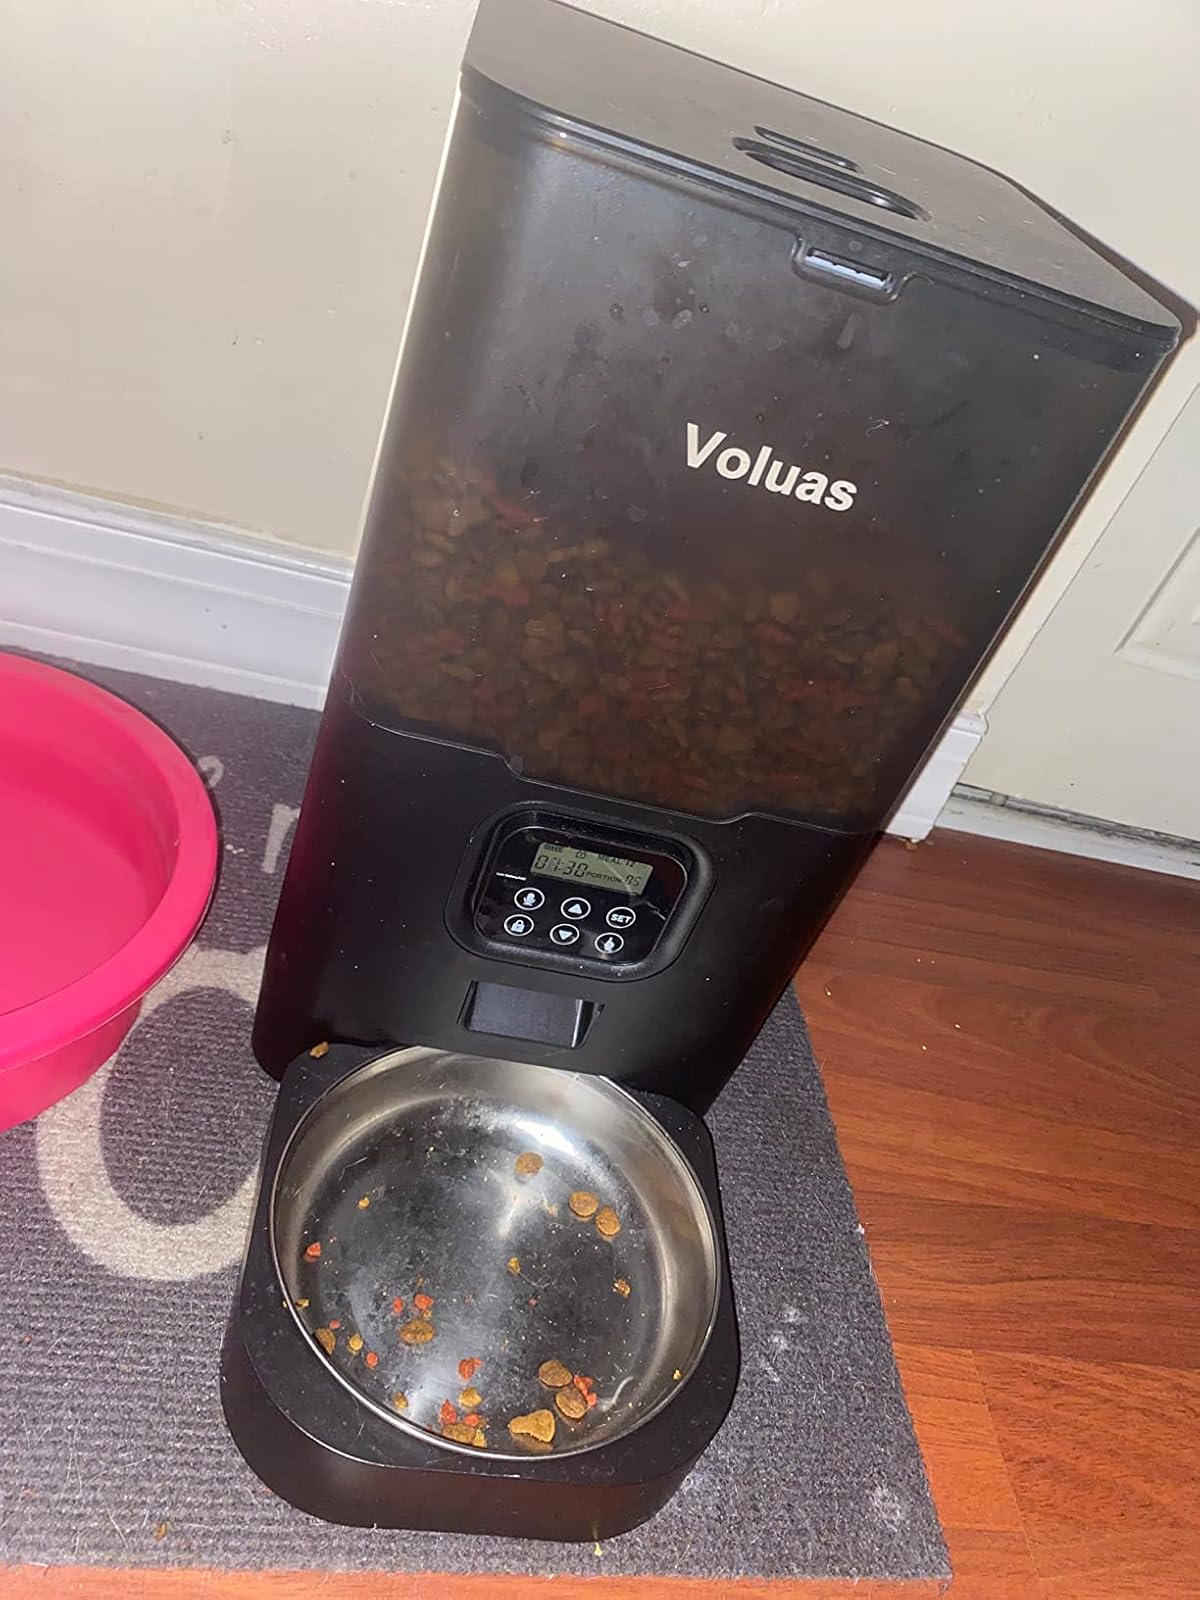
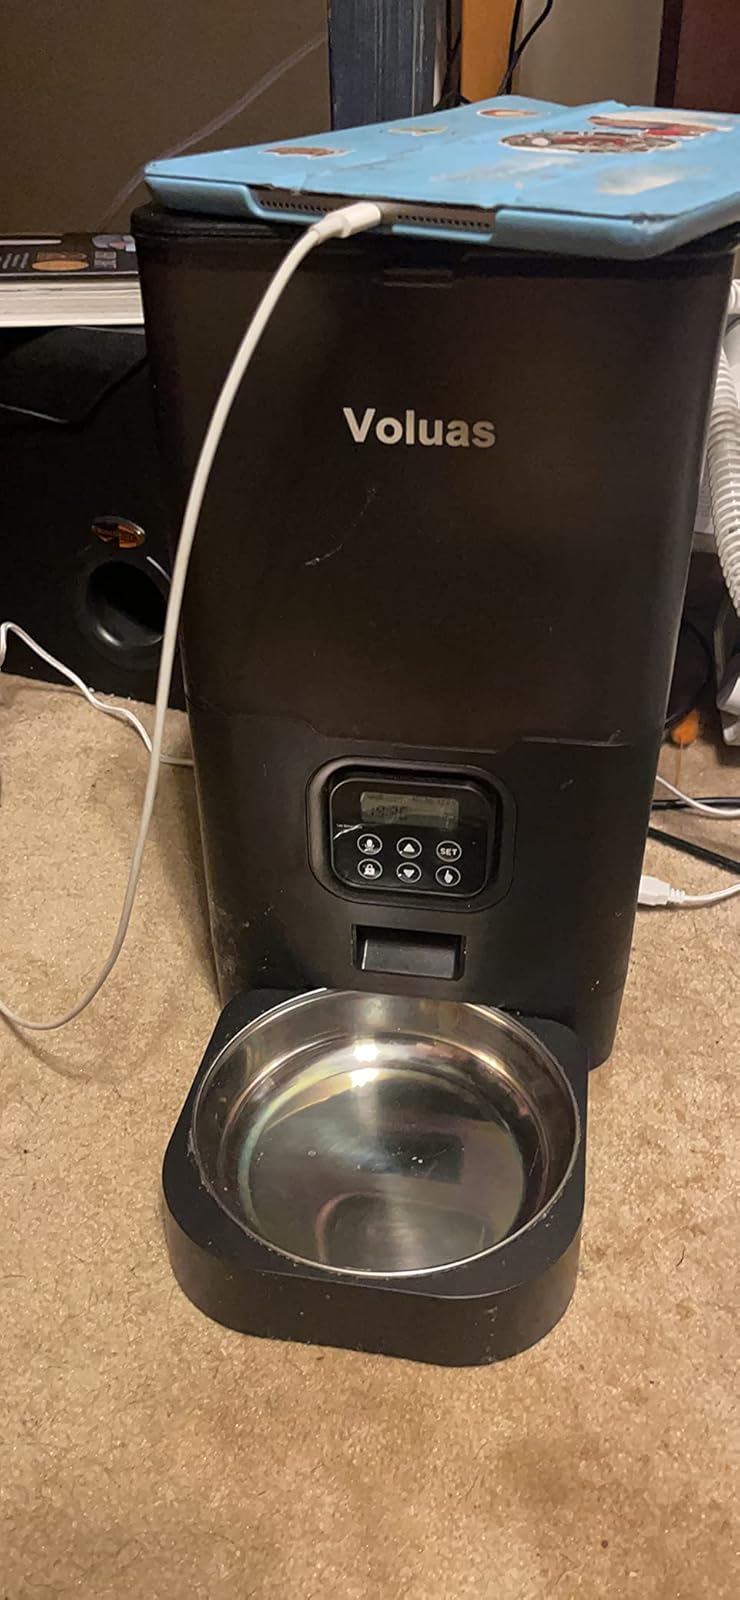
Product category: items_feeder
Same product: yes